Takahiro (singer)

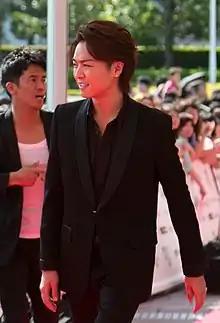

Takahiro Tasaki (田﨑敬浩; born 8 December 1984), better known by his stage name Takahiro and Exile Takahiro (stylized as TAKAHIRO and EXILE TAKAHIRO), is a Japanese singer and actor. He is the vocalist of Exile and Ace of Spades.